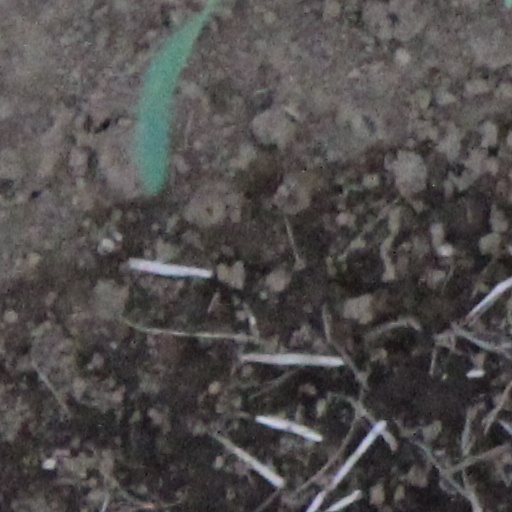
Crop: wheat